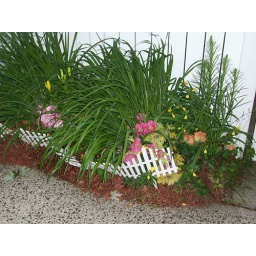
my mom flower in her flower bed